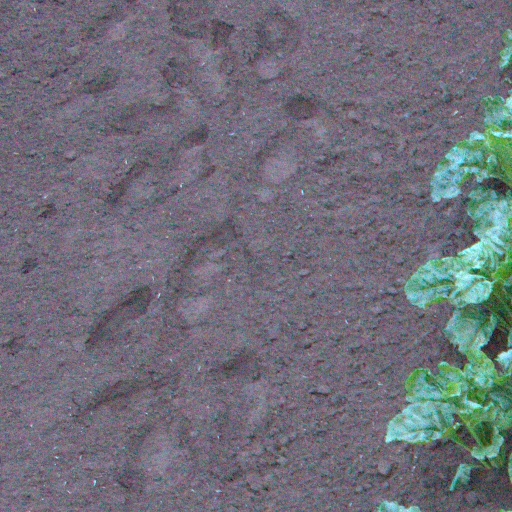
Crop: sugar beet